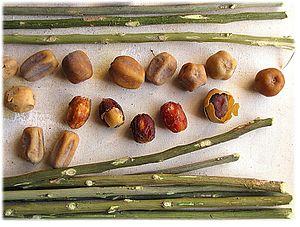
Le dattier du désert, en tamasheq taboghart, en bambara zeguene, encore appelé savonnier au Tchad, ou sump ou Murtode au Sénégal, est un arbre du genre Balanites présent et cultivé notamment en Afrique tropicale. Il connaît différents usages alimentaires et médicinaux.